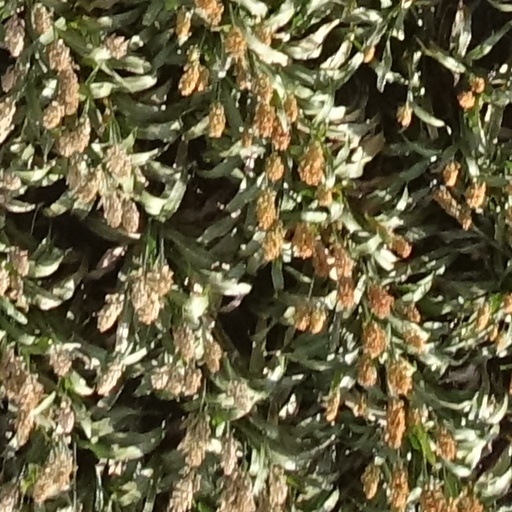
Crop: sorghum